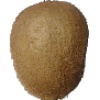
Label: Kiwi 1